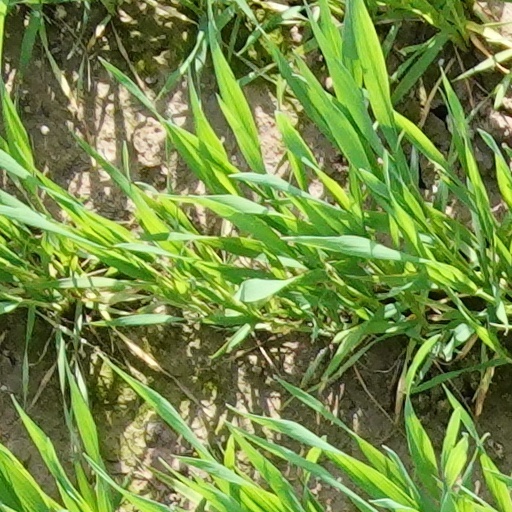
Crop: wheat